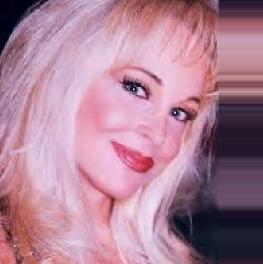
Age: 38